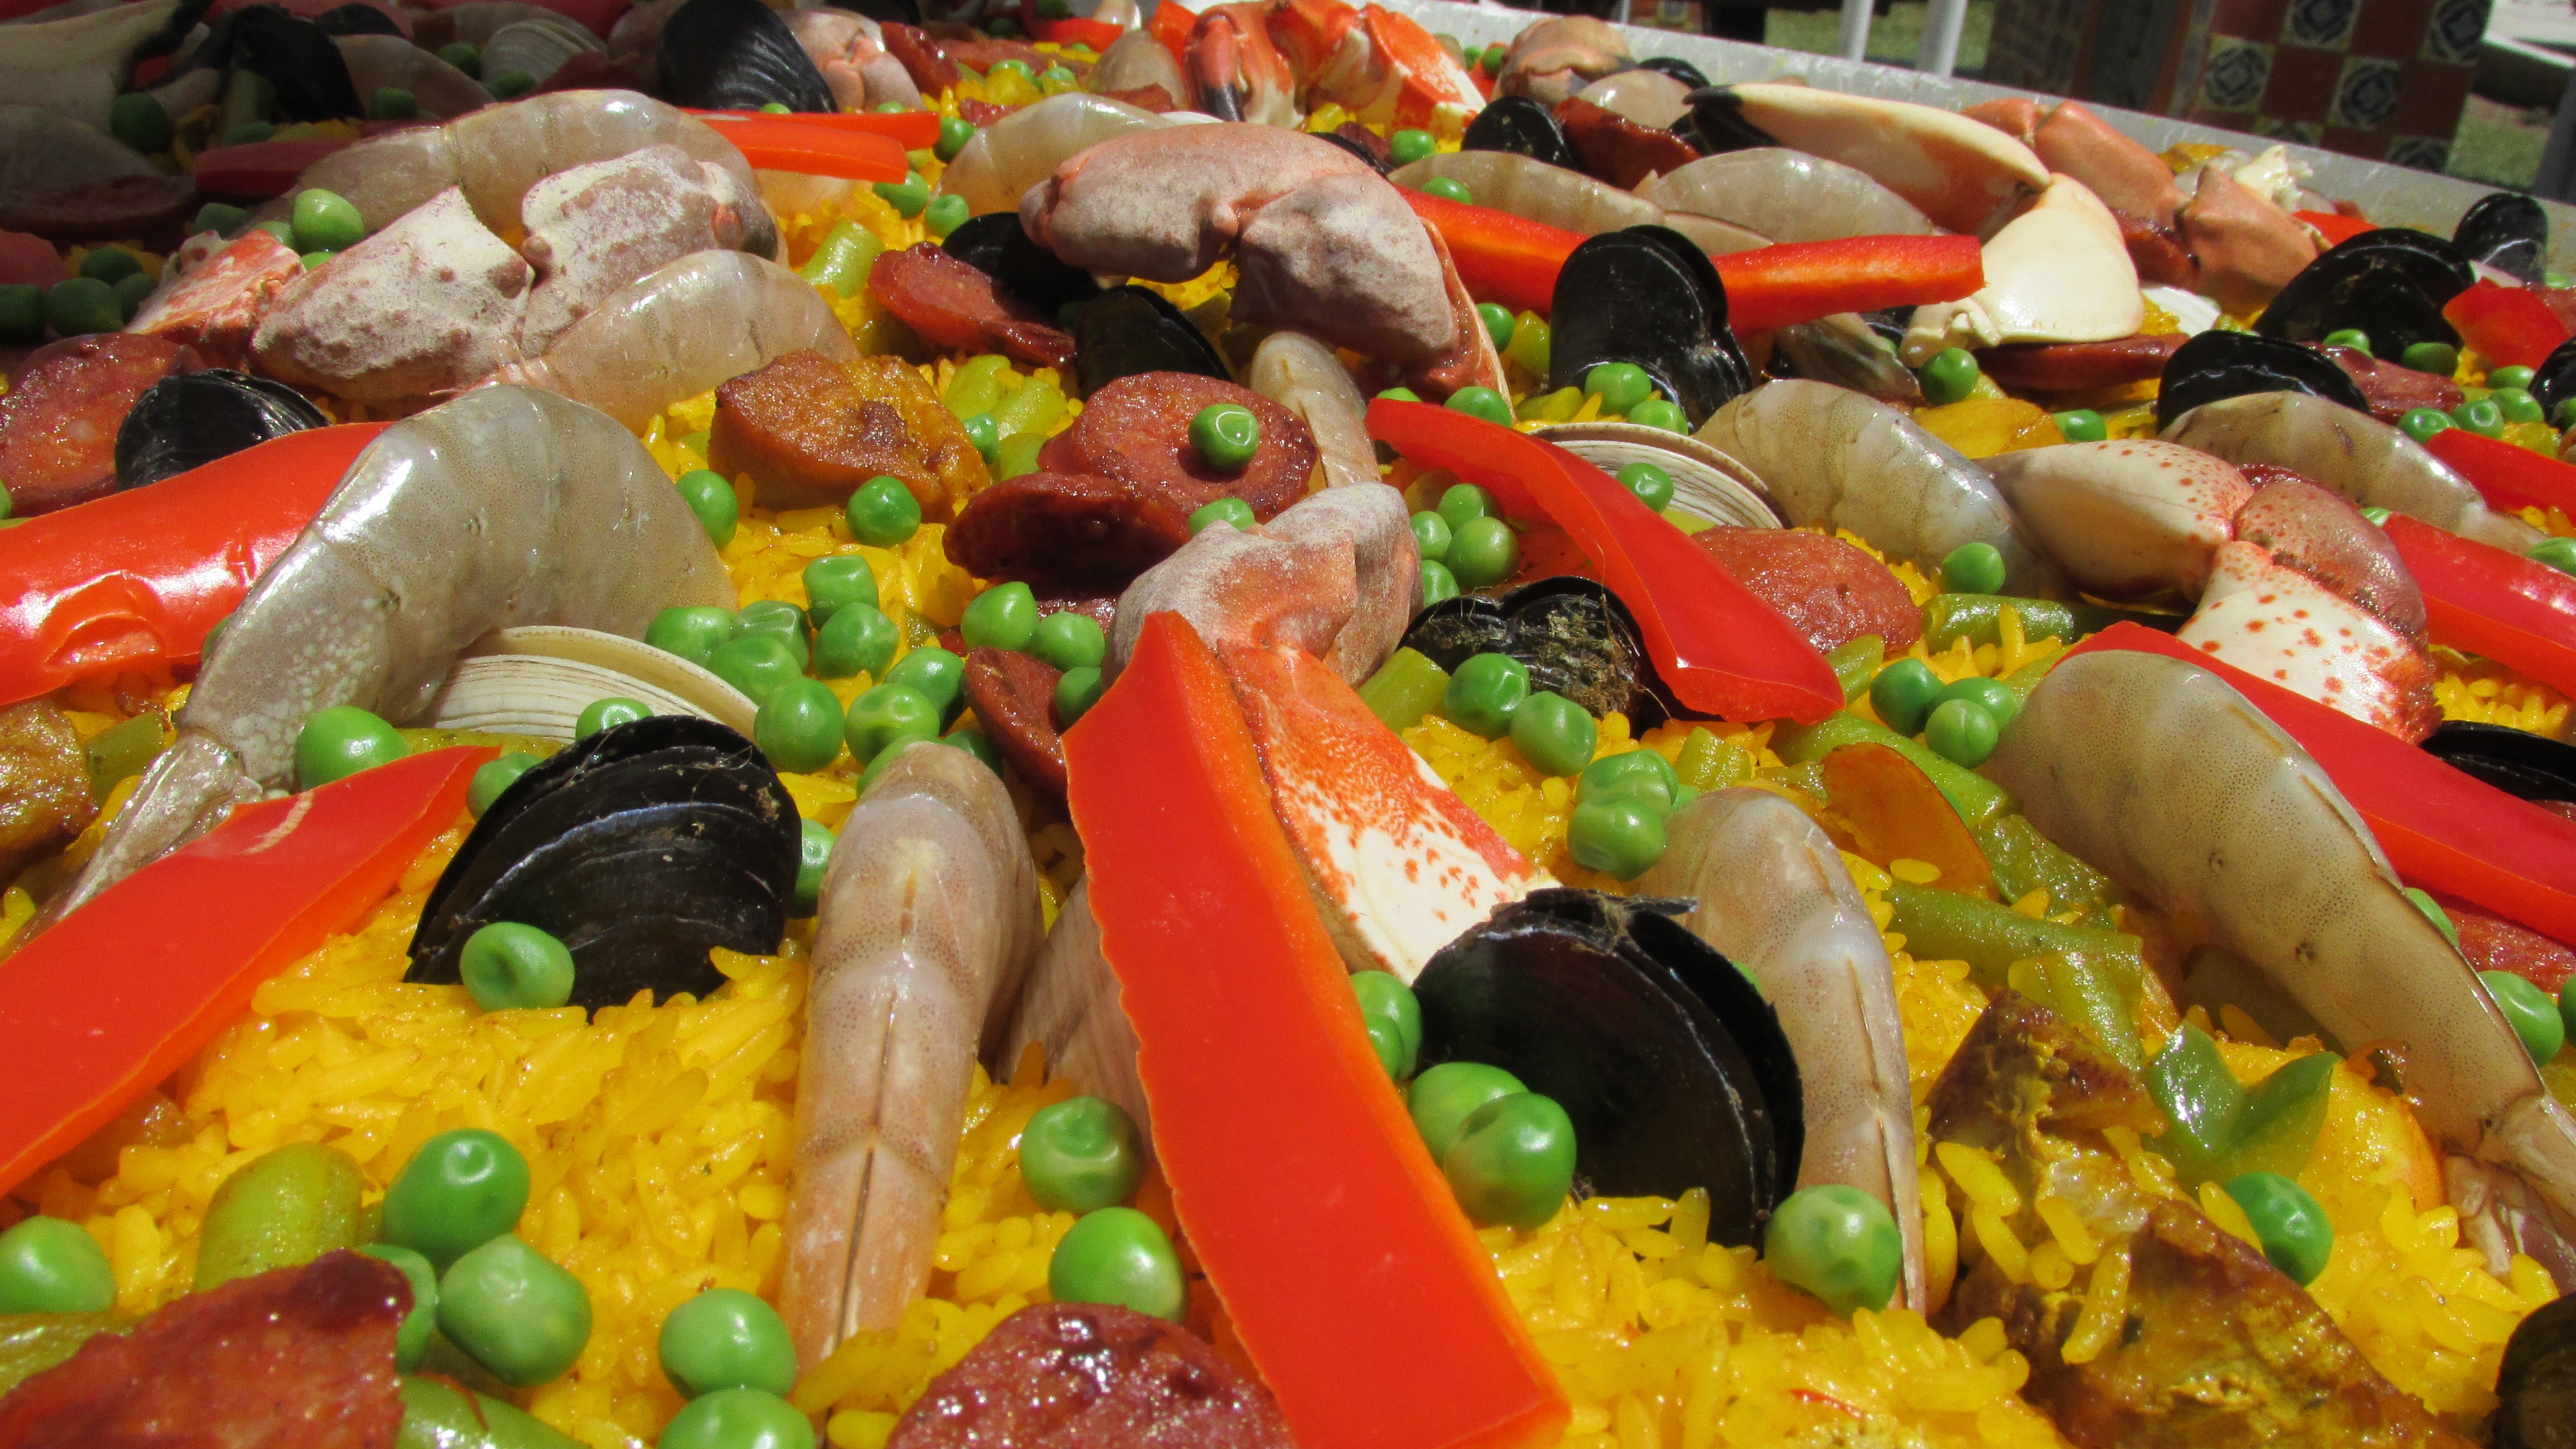
dish, meal, food, saucer, seafood, cuisine, delicious, shrimp, asian food, paella, spanish food, spanish cuisine, seafood boil